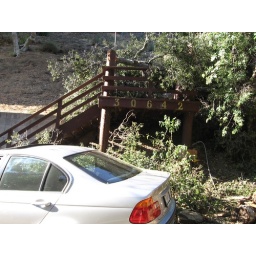
The entire passenger side of my car had branches crammed up against it. The poor girl didn't have a chance.